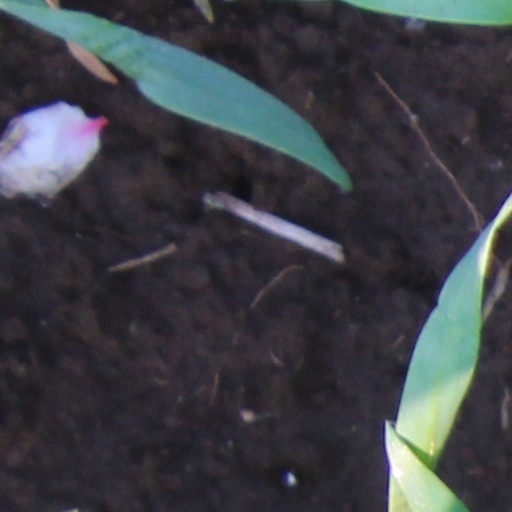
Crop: wheat